'Neath the Arizona Skies

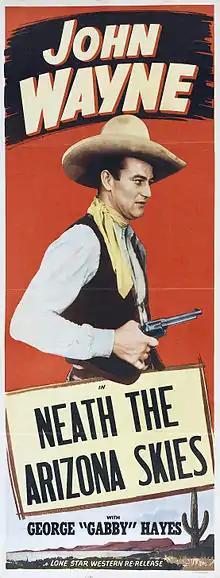
Theatrical re-release poster

Neath the Arizona Skies is a 1934 Western film directed by Harry L. Fraser, produced by Lone Star Productions, released by Monogram Pictures and starring John Wayne. Wayne's character attempts to locate a little girl's father, so that she may claim a $50,000 Indian oil claim. The film co-stars Sheila Terry and Shirley Jean Rickert. George "Gabby" Hayes played a featured character with a speaking role, but his name was omitted from the cast list in the opening credits.